Shehzad Khan

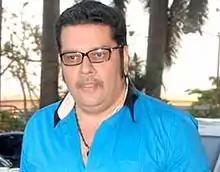
Shahzad Khan in 2012

Shehzad Khan is an Indian actor who appeared in Bollywood films and TV serials.